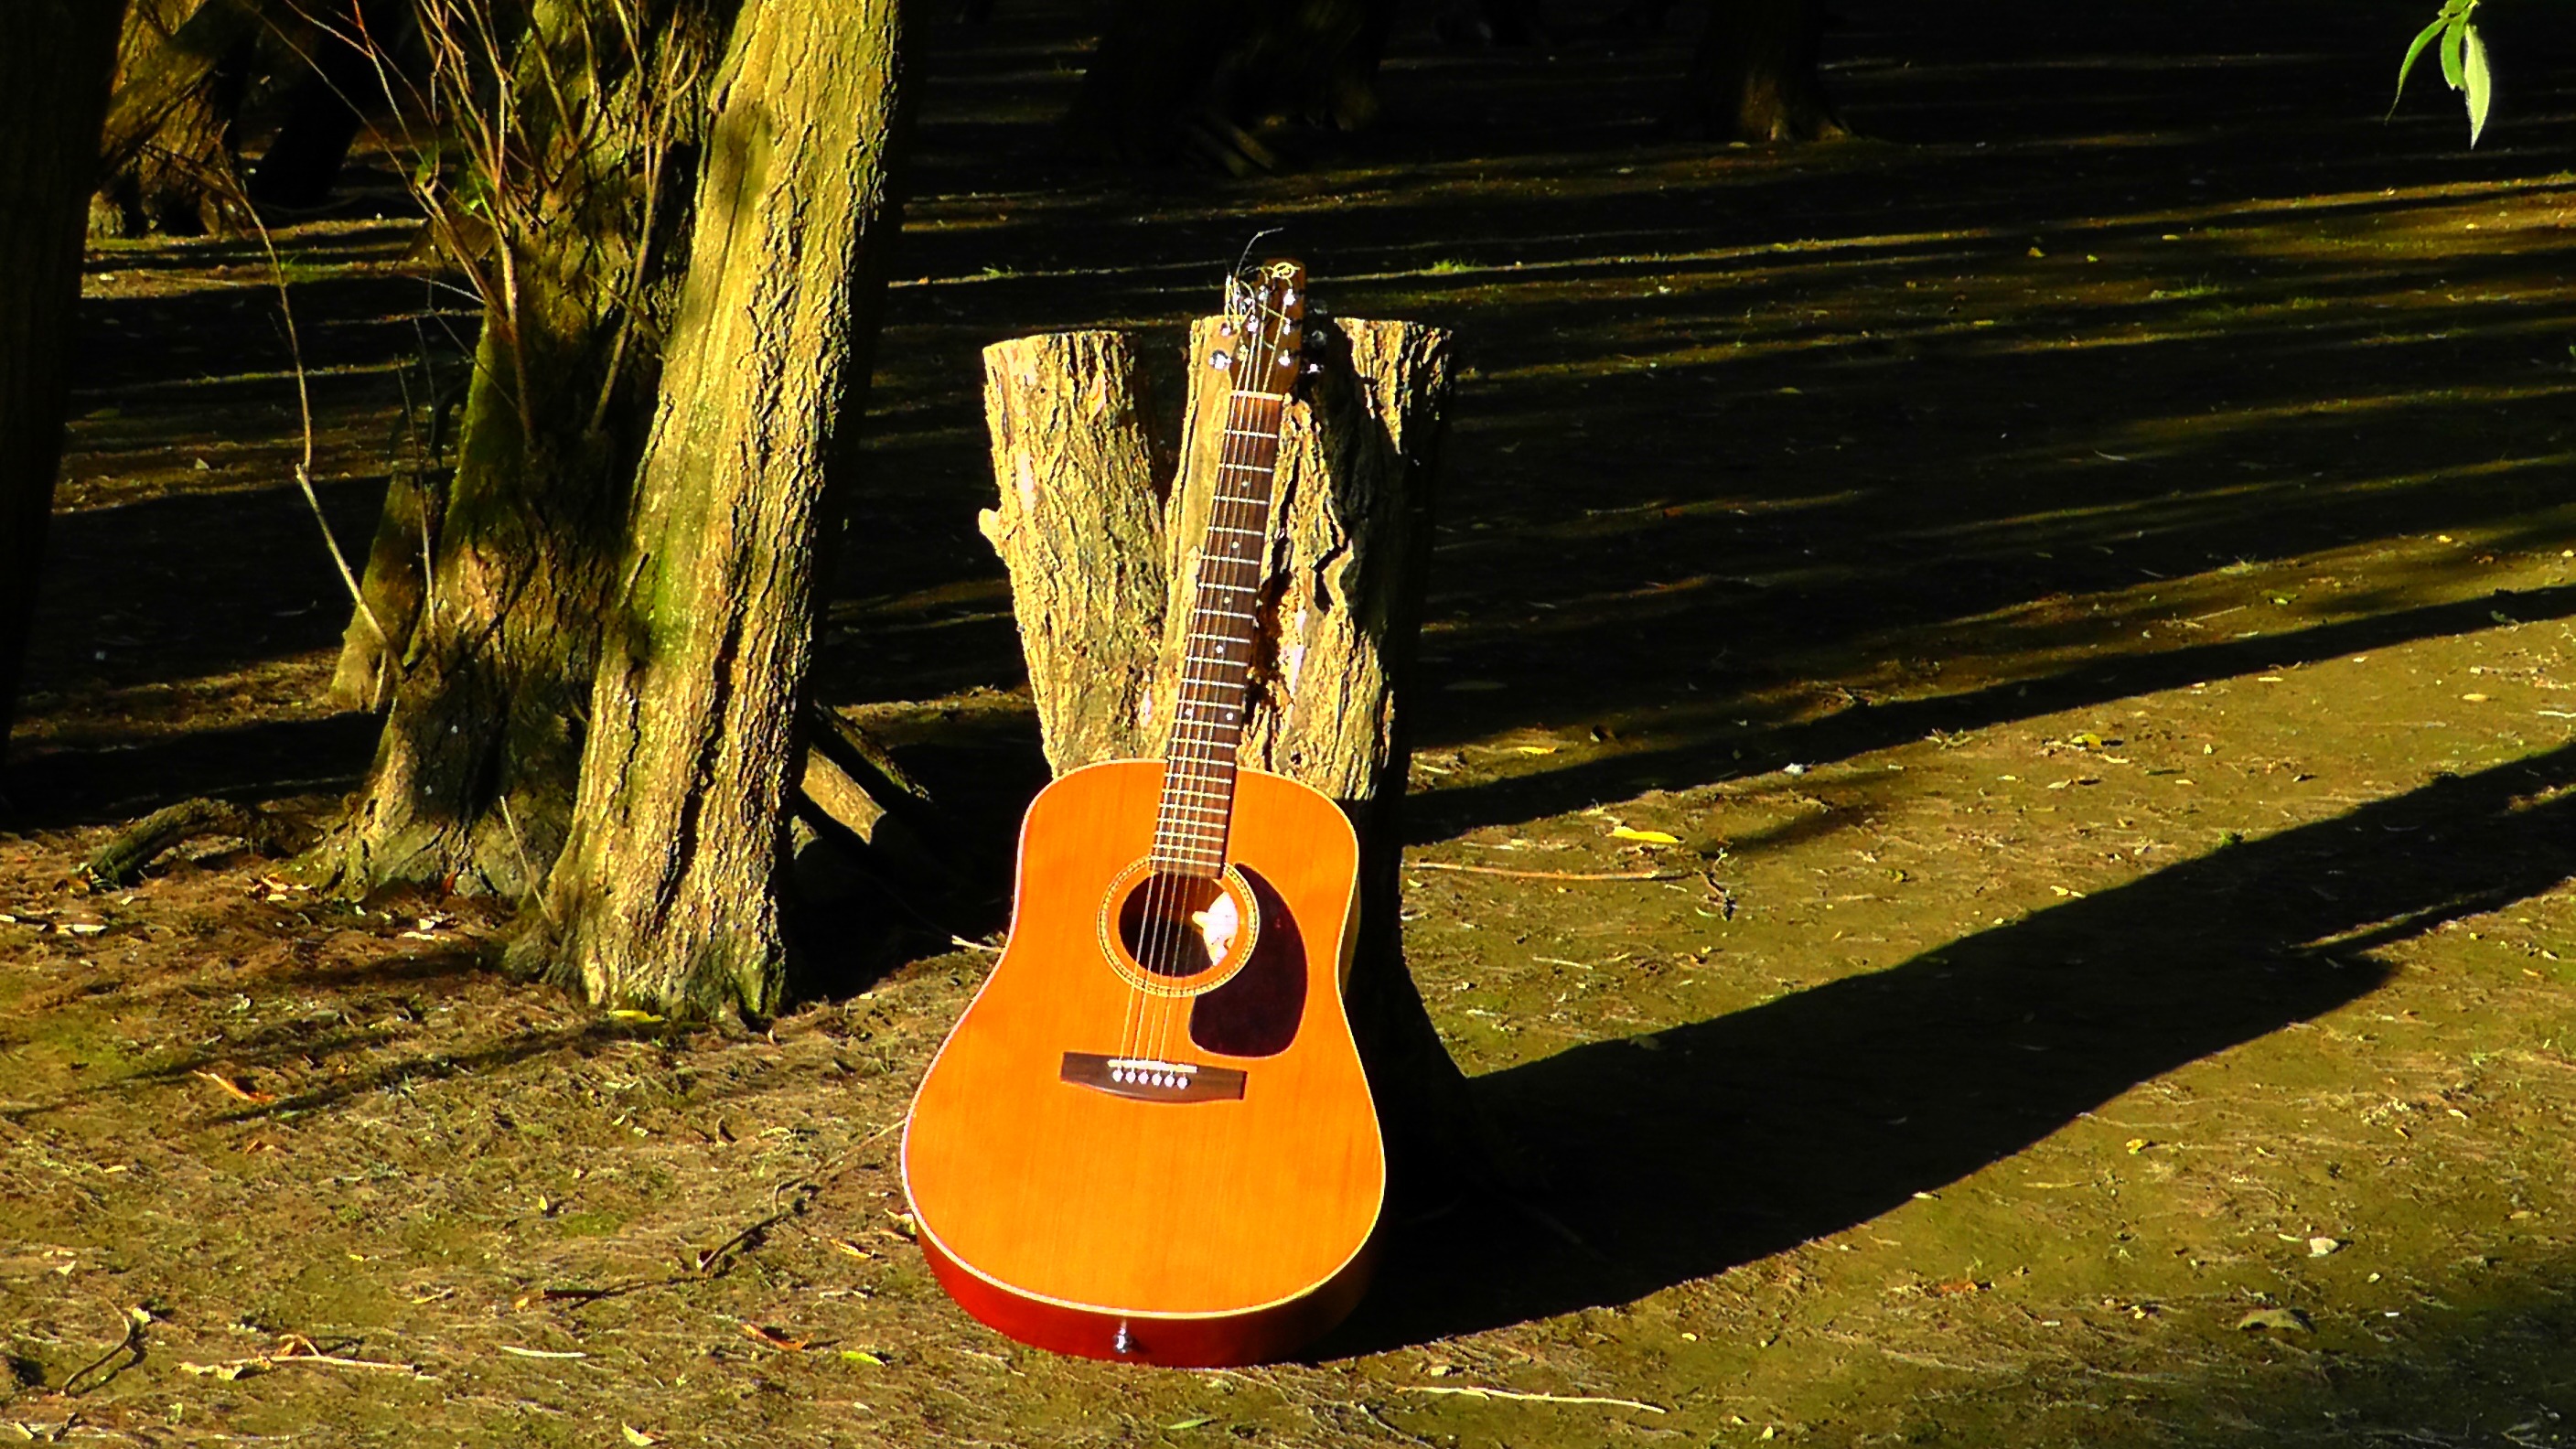
guitar, acoustic guitar, instrument, yellow, musical instrument, guitarist, mood, string instrument, plucked string instruments